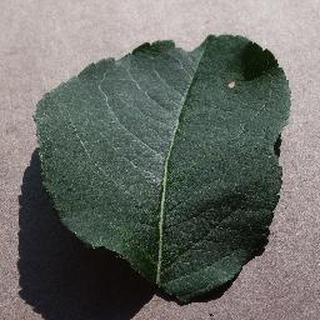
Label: healthy_apple